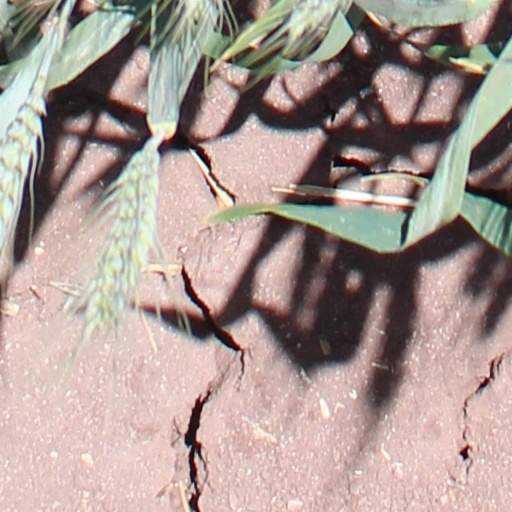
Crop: wheat